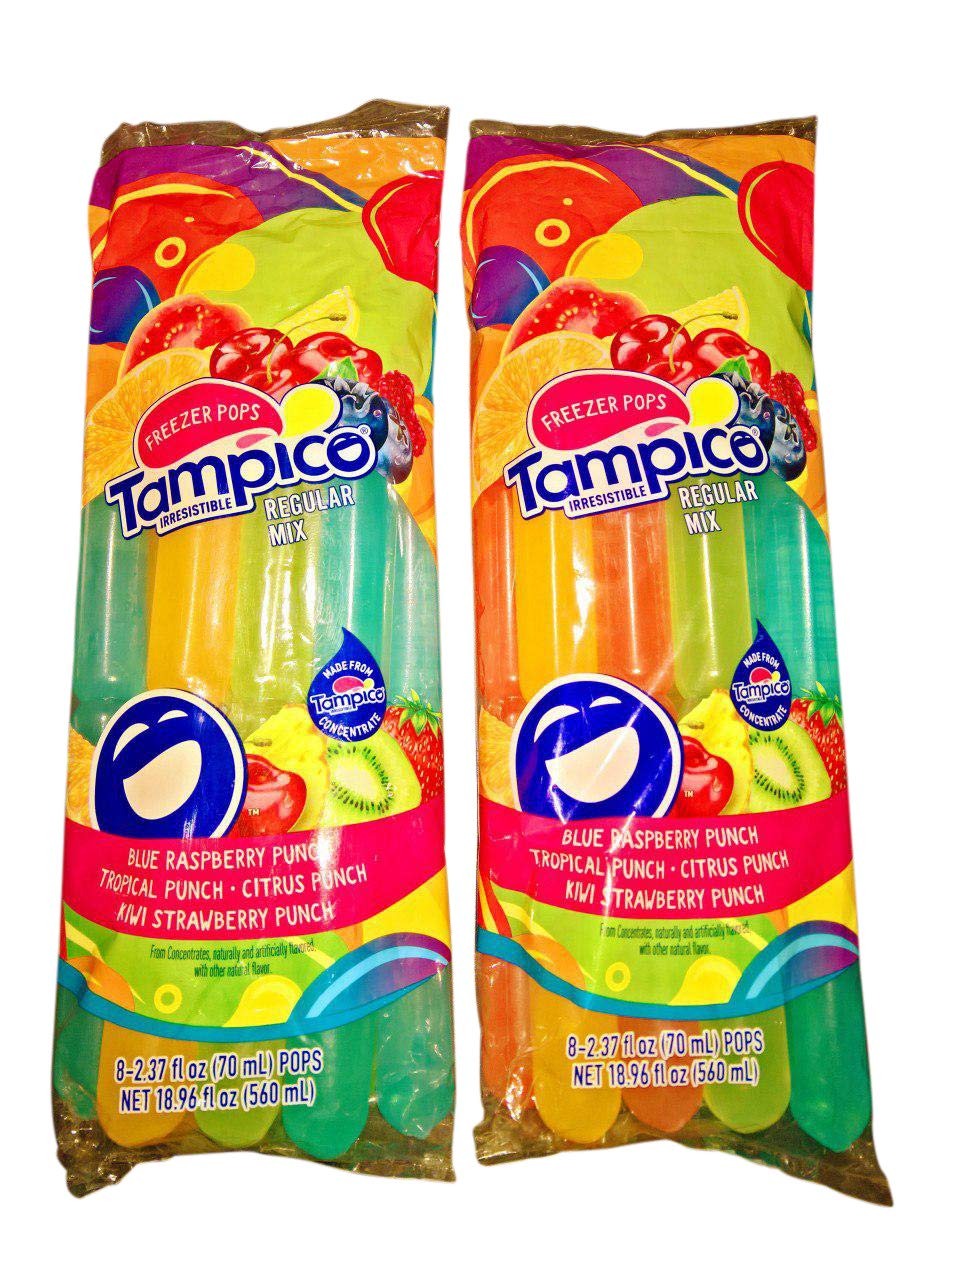
Item Name: Tampico Freezer Pops (2 Pack)
Product Description: <p>Tampico Regular Mix Flavors</p> <p>- Blue Raspberry Punch</p> <p>- Tropical Punch</p> <p>- Citrus Punch</p> <p>- Kiwi Strawberry Punch</p>
Value: 37.92
Unit: Fl Oz

Price: 17